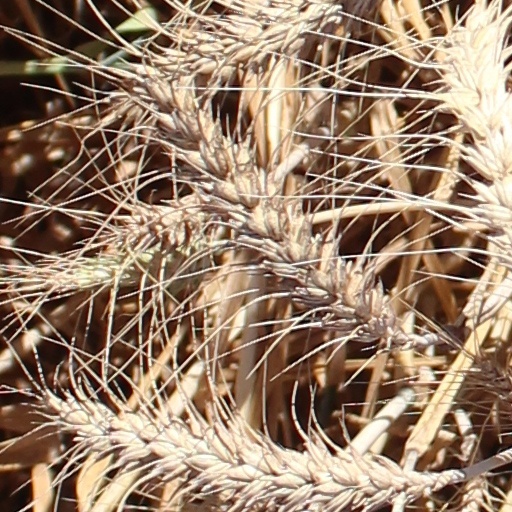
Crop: wheat